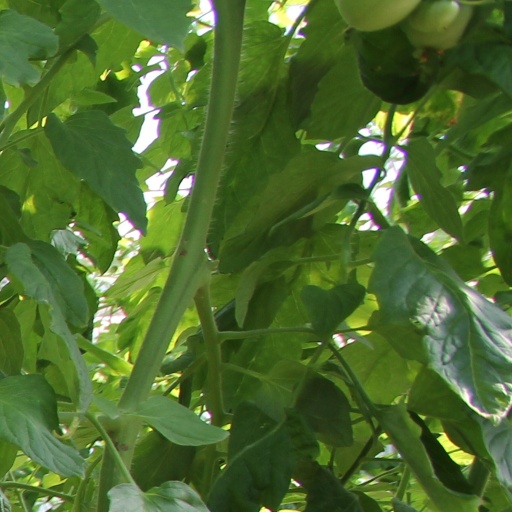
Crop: tomato